Jetpack (video game)

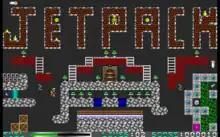

Jetpack is a platform game available as freeware, developed by American studio Adept Software and originally published as shareware by Software Creations in 1993. The object of the levels is to collect all of the green emeralds scattered around the level while avoiding obstacles and enemies. Once accomplished, a door opens which the player must go through in order to advance to the next level. There is a single player, and a local multiplayer mode. The multiplayer mode supports up to eight players, where players take turns on the same machine.